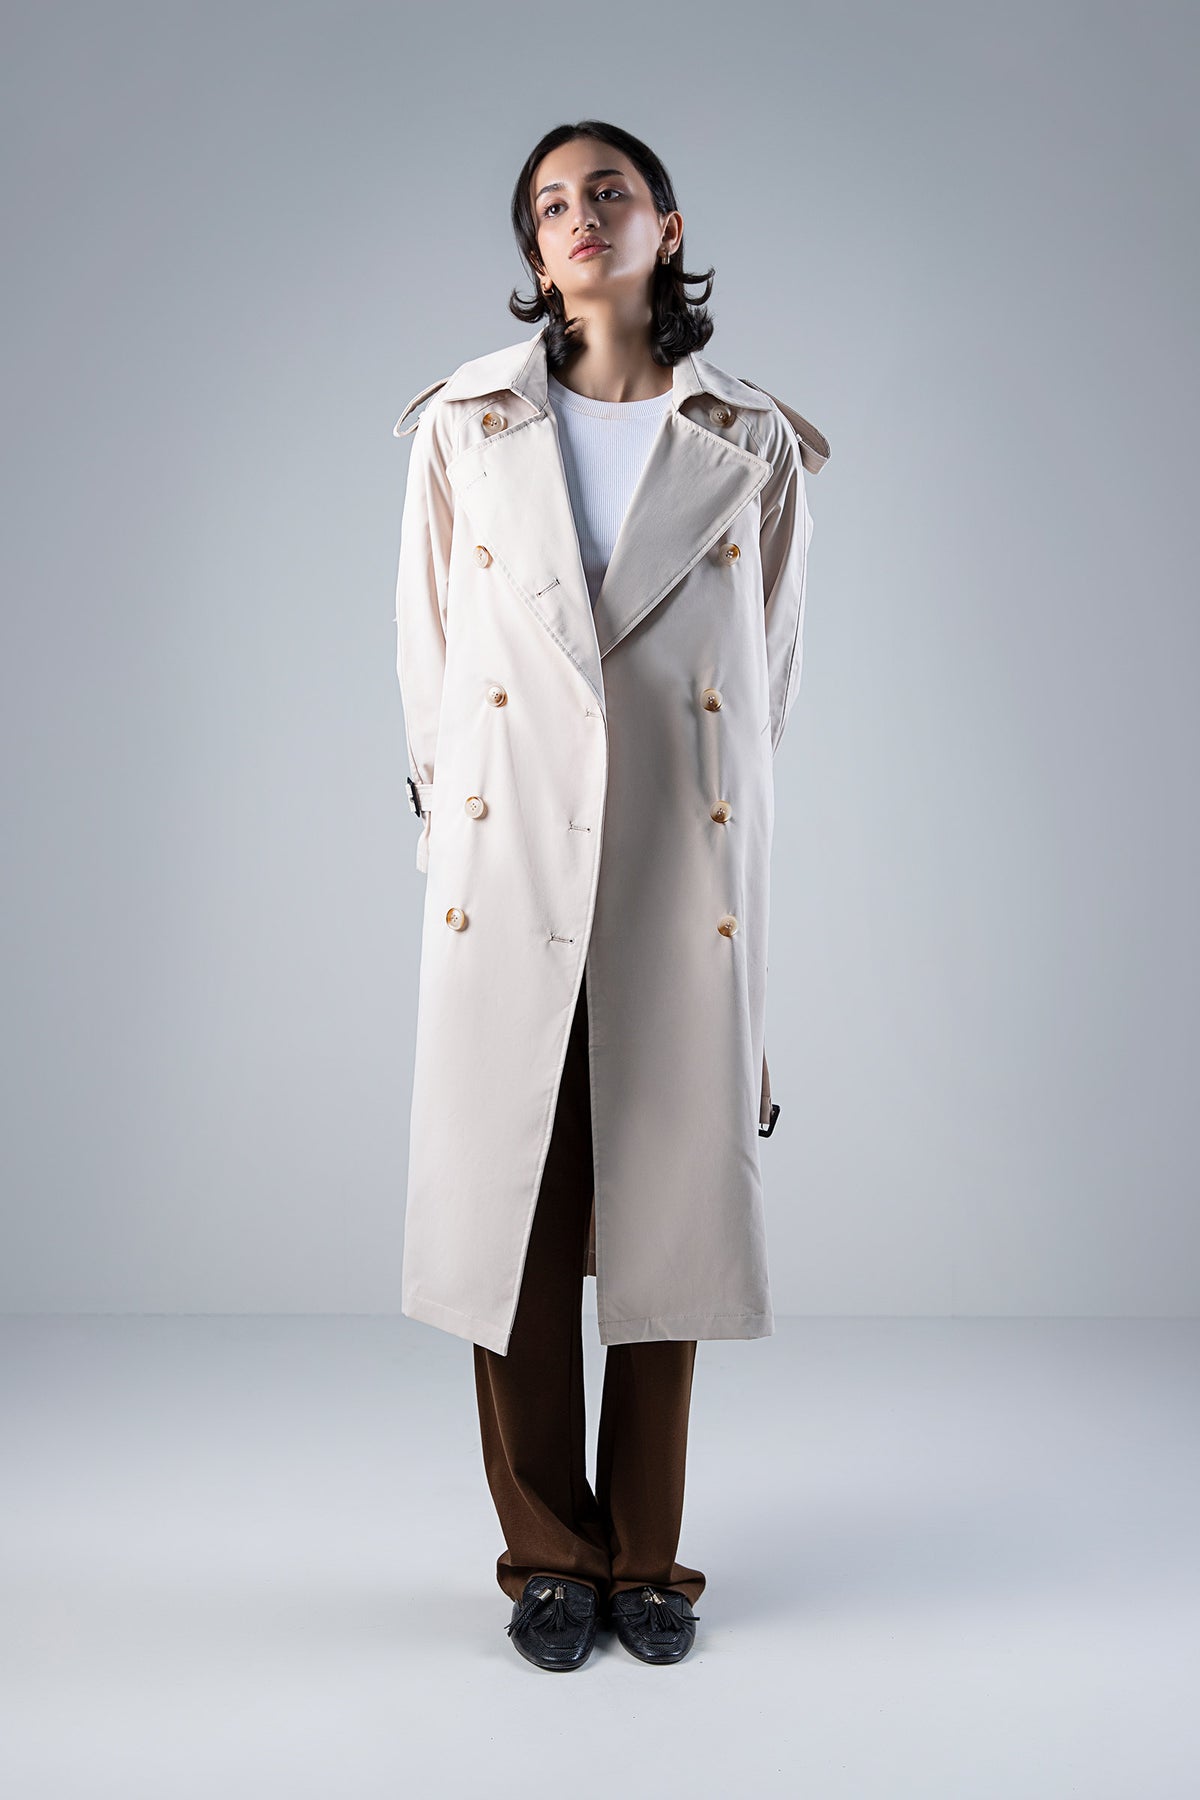
beige double breasted trench coat